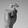
ASL letter: X